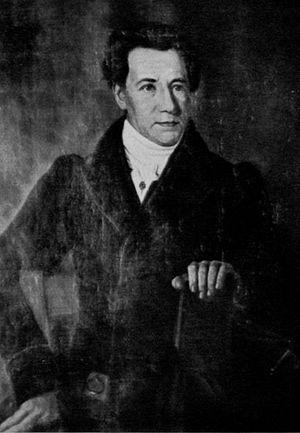
Johann Heinrich Wohlien; aussi Johann Hinrich, aussi Wohlin et Wollin est un facteur d'orgue allemand d'Altona.